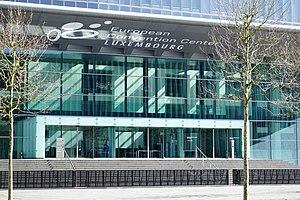
Luxembourg, place de l'Europe. European Convention Center Luxembourg.
Le Luxembourg, en forme longue le Grand-Duché de Luxembourg ou le grand-duché de Luxembourg, en luxembourgeois Lëtzebuerg et Groussherzogtum Lëtzebuerg, en allemand Luxemburg et Großherzogtum Luxemburg, est un pays d'Europe de l'Ouest sans accès à la mer. Il est bordé par la Belgique à l'ouest et au nord, l'Allemagne à l'est, et la France au sud. Il comprend deux régions principales : l'Oesling au nord, qui est une partie du massif de l'Ardenne, et le Gutland au sud, prolongement de la Lorraine au sens géologique du terme. Le Luxembourg compte 602 005 habitants au 1ᵉʳ janvier 2018, et s'étend sur une superficie de 2 586 km², faisant de lui l'une des plus petites nations souveraines d'Europe.